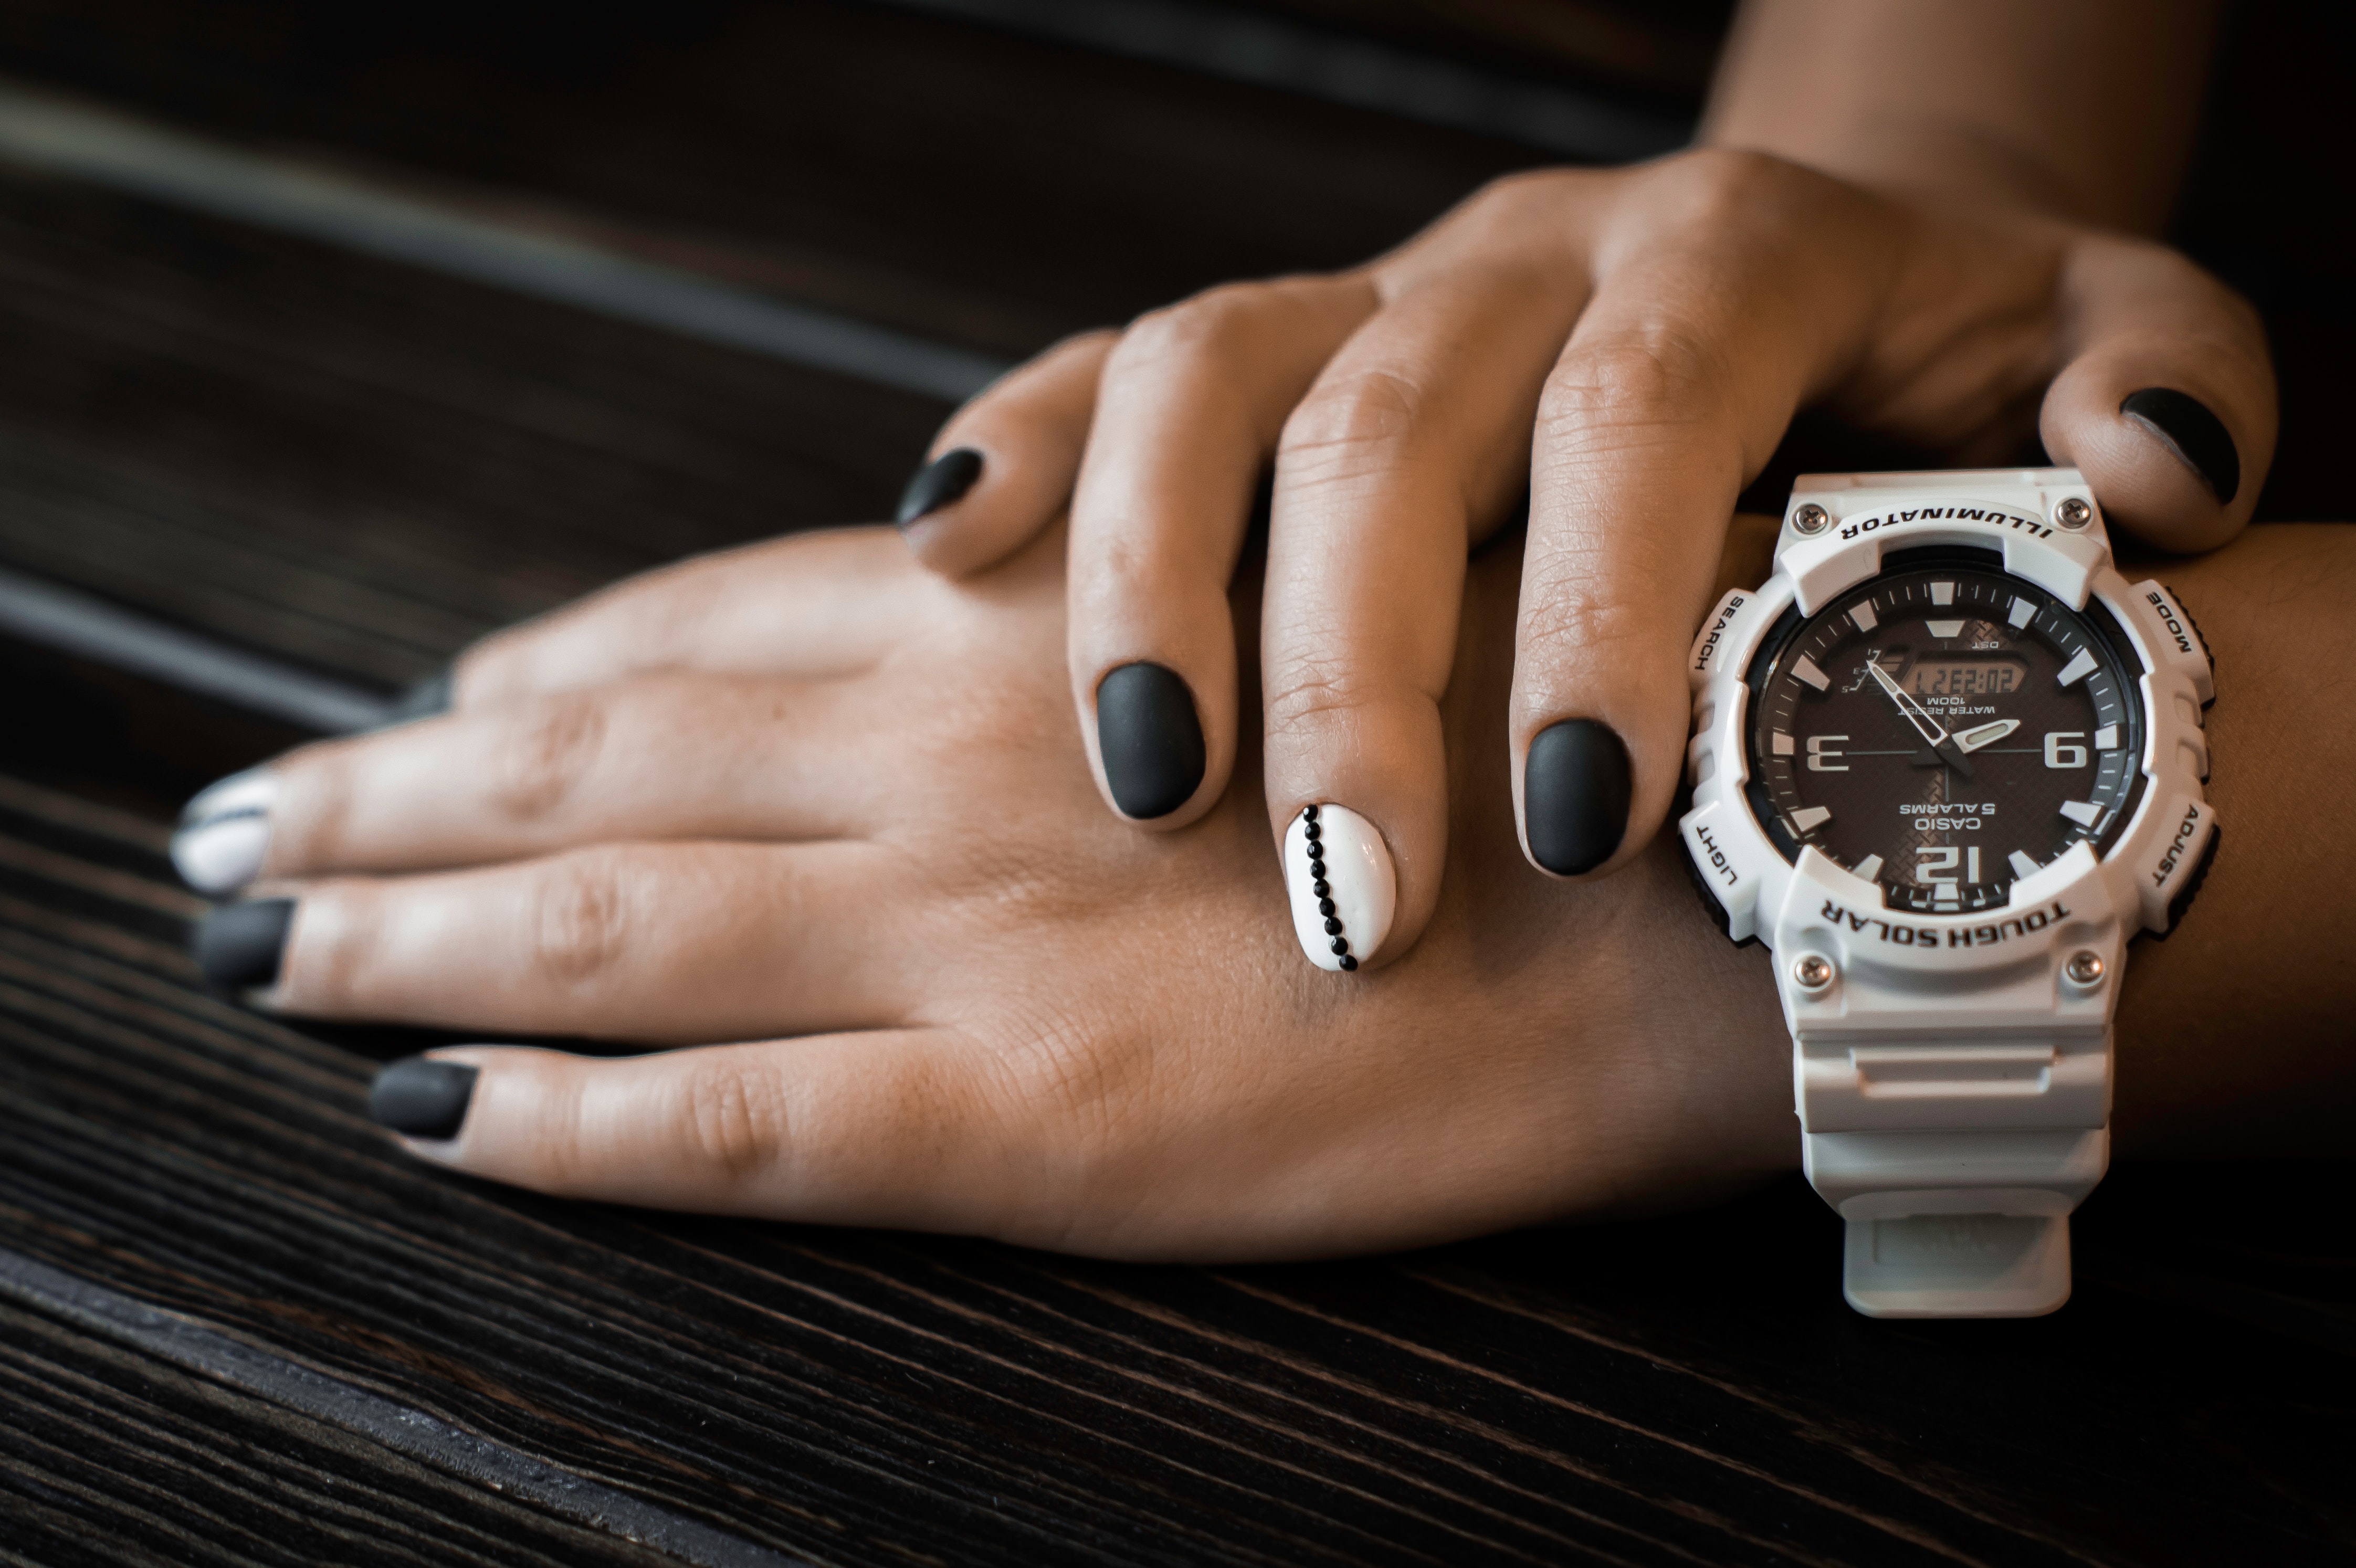
watch, nail, wrist, hand, finger, watch accessory, fashion accessory, silver, Material property, photography, Analog watch, muscle, metal, jewellery, brand, still life photography